Garden Museum

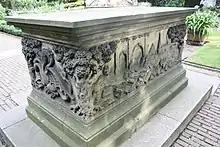
The Tradescant tomb in 2007

The Garden Museum is housed in the medieval and Victorian church of St Mary-at-Lambeth. The first church on the site was built before the Norman Conquest, and was integral to the religious centre established by the Archbishops of Canterbury in the 12th century. The structure was deconsecrated in 1972, and rescued from demolition by the museum's founder, Rosemary Nicholson. The museum opened in 1977 as the world's first museum of garden history; the churchyard was re-designed as a garden.